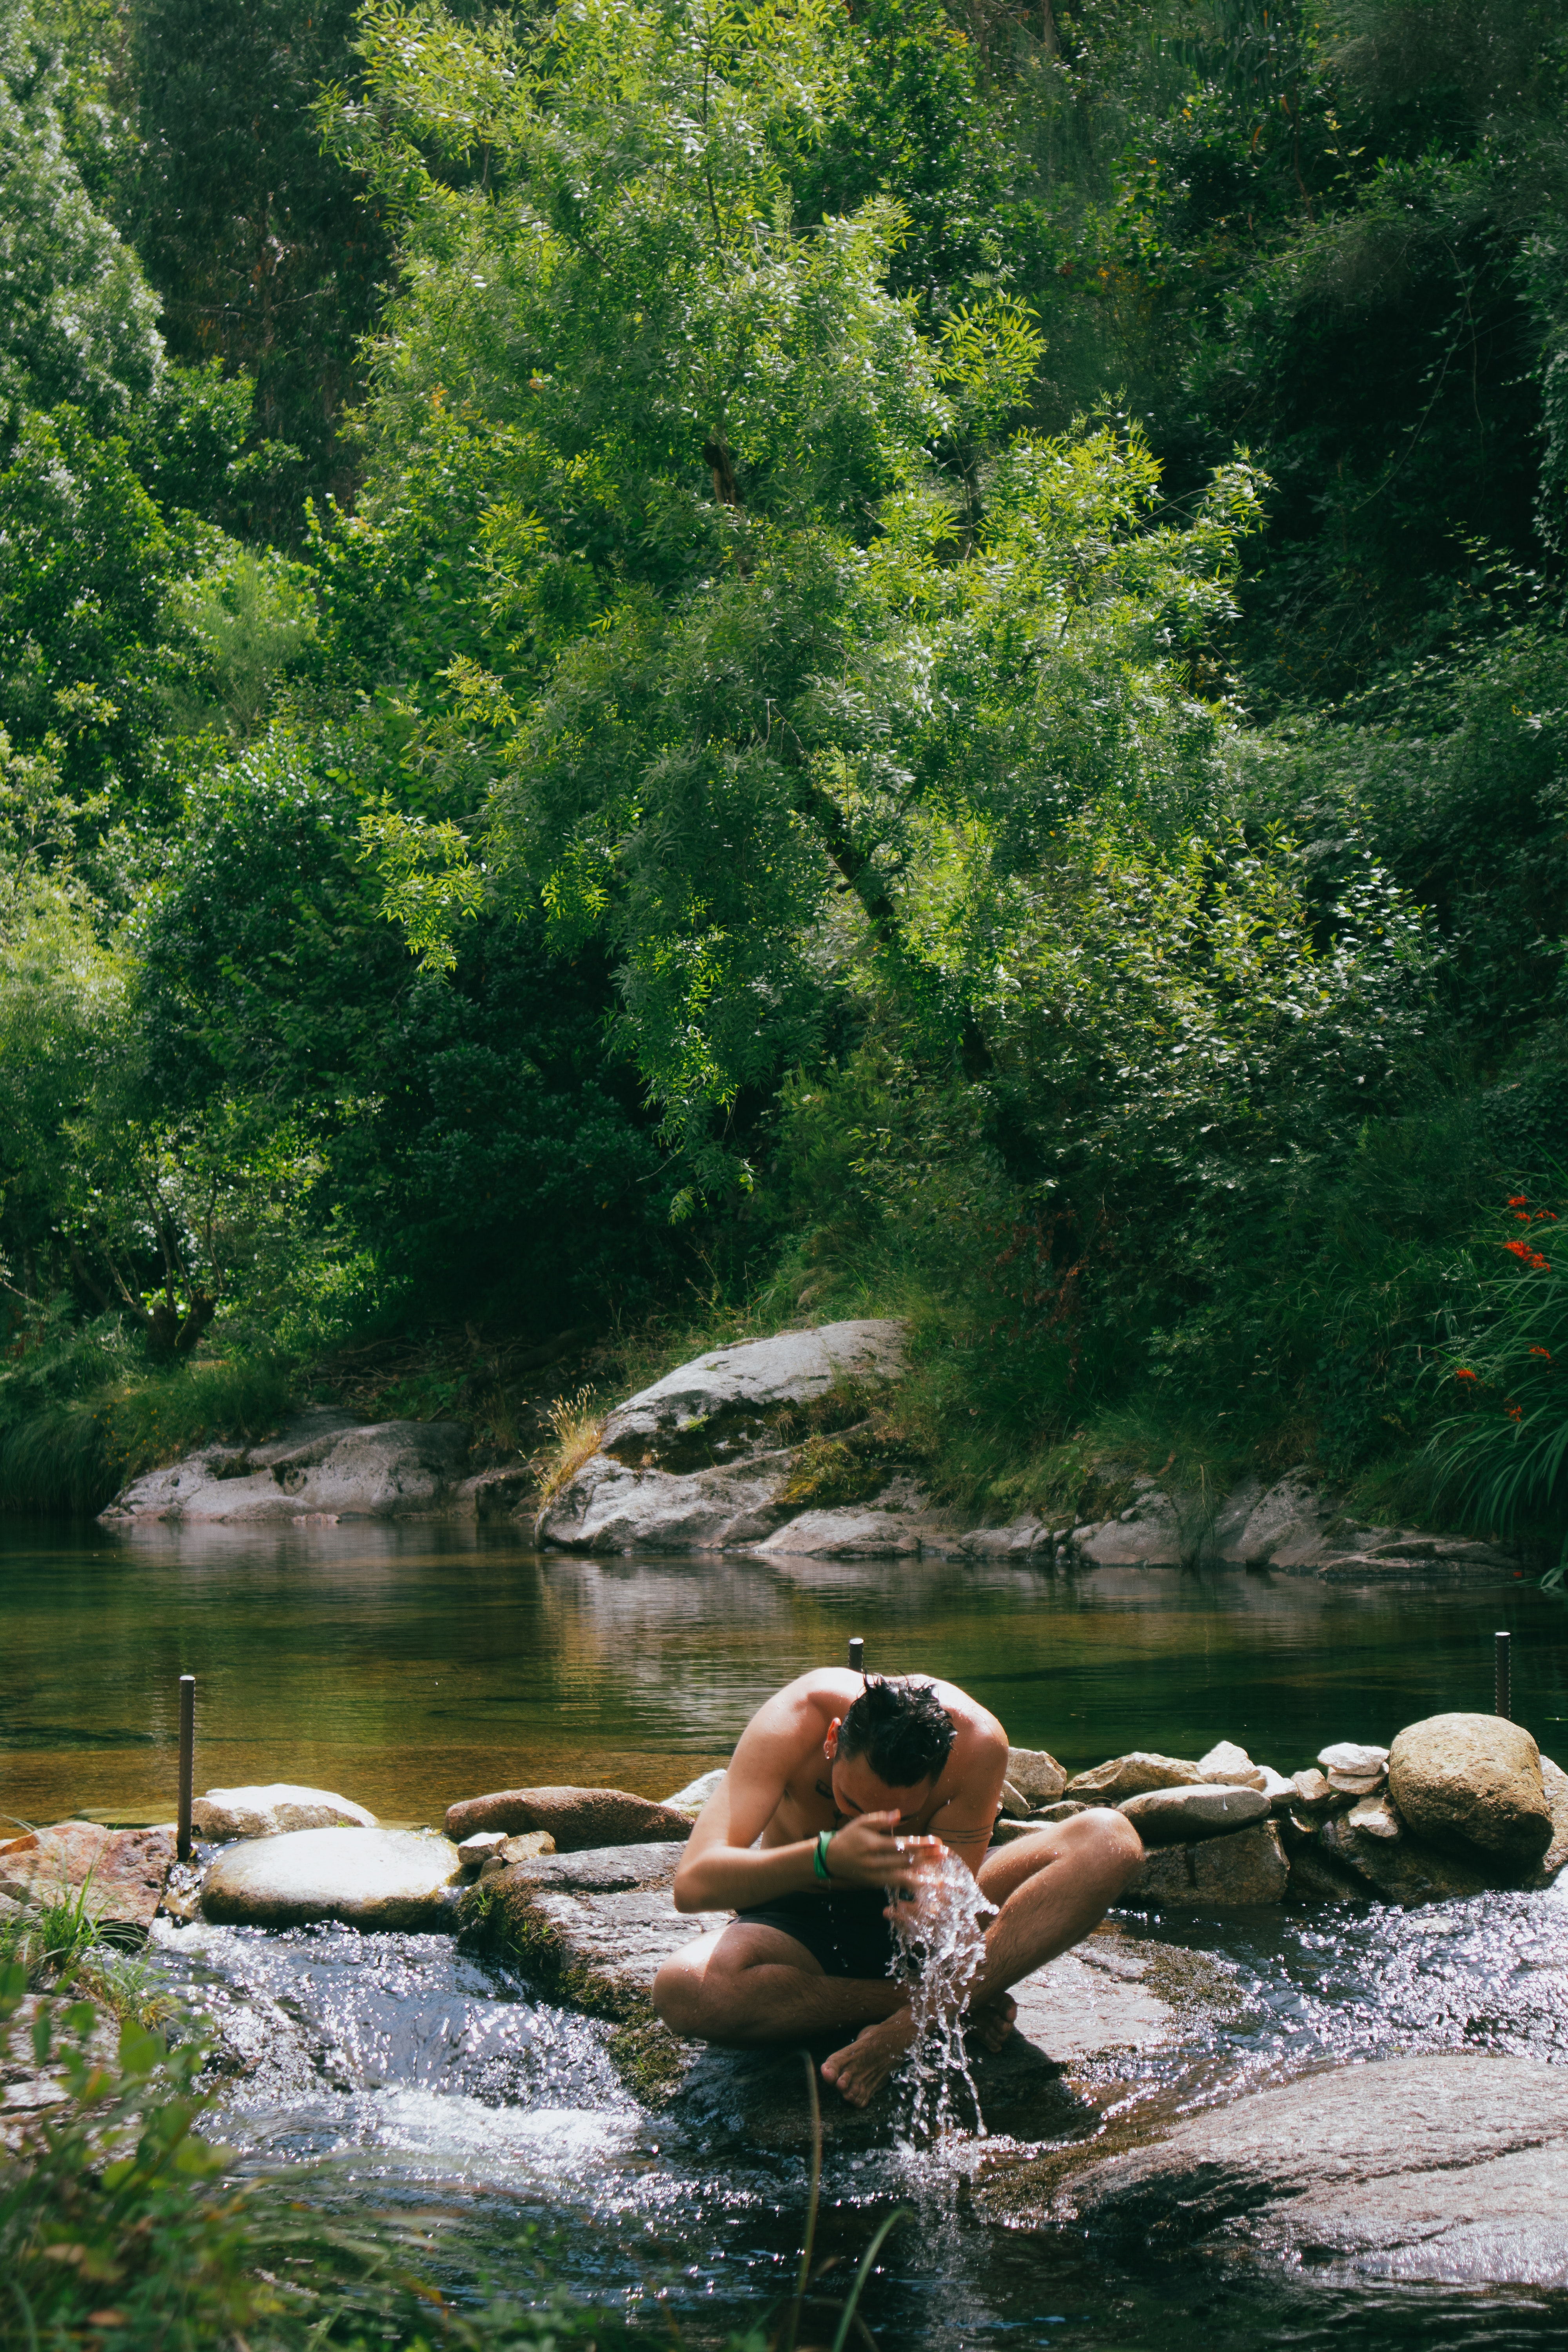
natural, water, plant community, plant, fluvial landforms of streams, natural landscape, natural environment, tree, spring, vegetation, sunlight, watercourse, lake, bank, riparian zone, grass, landscape, forest, mountain river, leisure, People in nature, creek, arroyo, stream, recreation, wildlife, jungle, woodland, rock, stream bed, temperate broadleaf and mixed forest, old growth forest, reflection, riparian forest, pond, valdivian temperate rain forest, rainforest, tropical and subtropical coniferous forests, tributary, rapid, Northern hardwood forest, mineral spring, Barechested, adventure, floodplain